Heimdall 2

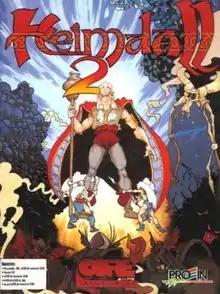
"Heimdall 2" cover, Amiga version

Heimdall 2 (also known as Heimdall 2: into the Hall of Worlds) is an isometric action-adventure video game developed by The 8th Day and published by Core Design for Amiga, Amiga CD32 and DOS platforms in 1994. It is set in a world based on Norse mythology and is the sequel to "Heimdall", released in 1991. The CD-ROM versions contain a CD audio soundtrack composed by Martin Iveson.